George W. Romney

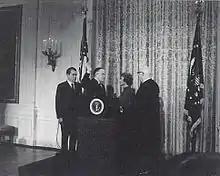
Romney was sworn in as secretary of Housing and Urban Development on January 22, 1969, with President Richard Nixon and wife Lenore Romney at his side.

In the 1964 U.S. presidential election, Senator Barry Goldwater quickly became the likely Republican Party nominee. Goldwater represented a new wave of American conservatism, of which the moderate Romney was not a part. Romney also felt that Goldwater would be a drag on Republicans running in all the other races that year, including Romney's own (at the time, Michigan had two-year terms for its governor). Finally, Romney disagreed strongly with Goldwater's views on civil rights; he would later say, "Whites and Negroes, in my opinion, have "got" to learn to know each other. Barry Goldwater didn't have any background to understand this, to fathom them, and I couldn't get through to him." Romney declared at a dinner held in his honor at Salt Lake City that by appealing to the Southerners who supported racial segregation in order to win the presidency, the Republican Party would forever lose its association as the party of Abraham Lincoln.